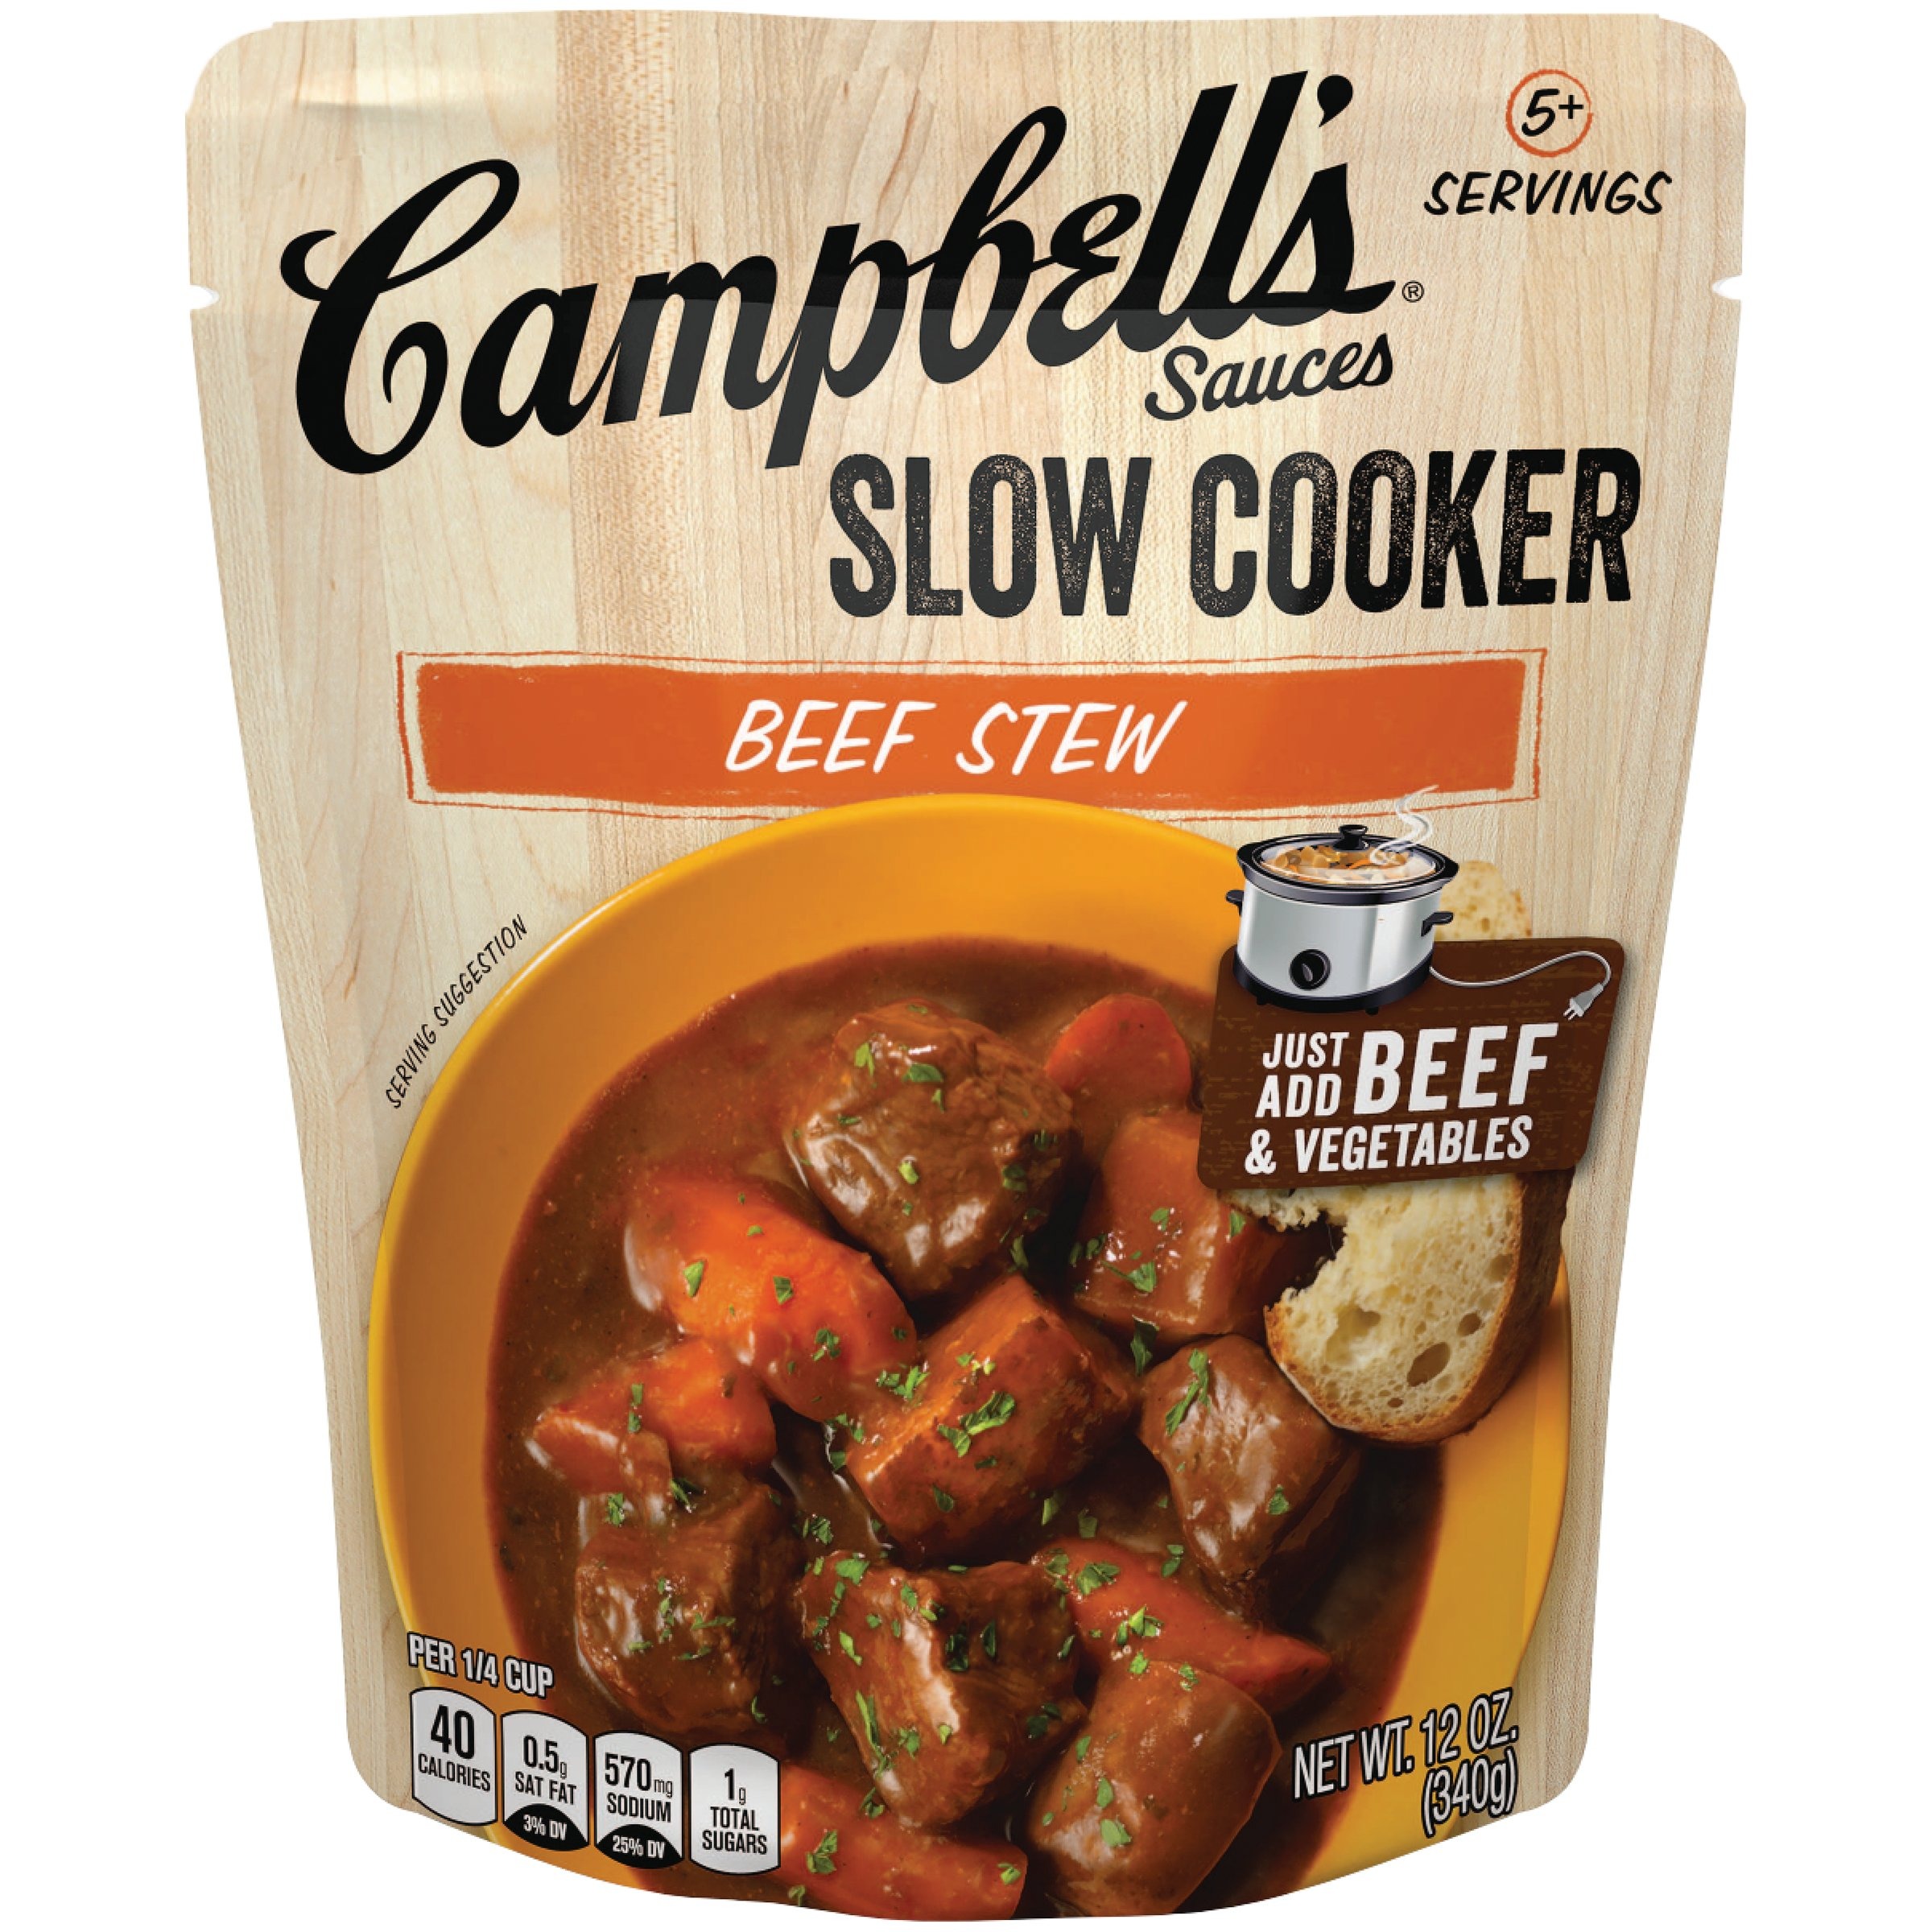
Item Name: Campbell's Slow Cooker Sauces Beef Stew, 12 oz. Pouch (Pack of 6)
Bullet Point 1: Rich sauce flavored with tomatoes, Burgundy wine, and shiitake mushrooms to pour over chunks of beef and let your slow cooker transform it into beef stew
Bullet Point 2: 12 oz. pouch makes about 5 servings
Bullet Point 3: No artificial flavors
Bullet Point 4: Delicious served with a loaf of your favorite crusty bread
Bullet Point 5: Try it with your favorite protein for a twist on a classic
Value: 72.0
Unit: ounce

Price: 28.46